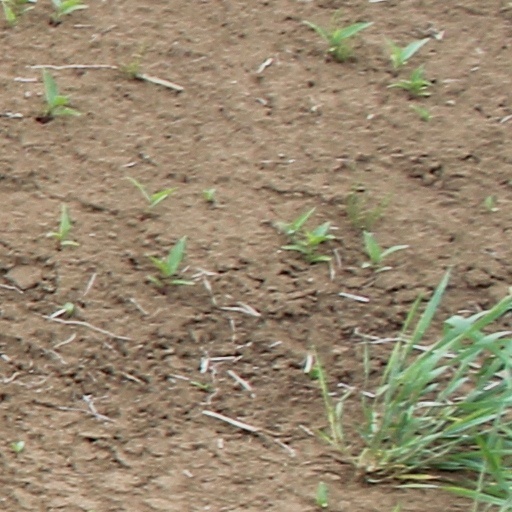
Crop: wheat